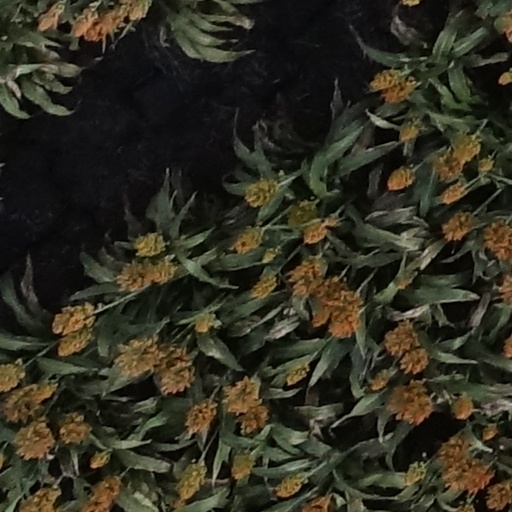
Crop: sorghum